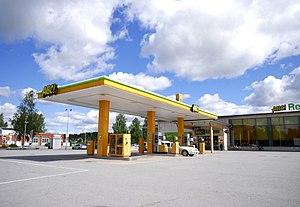
Le prix des carburants routiers en France, ou « prix à la pompe », est le prix auquel les commerçants exploitants de stations de distribution de produits pétroliers installés en France cèdent aux usagers de la route ces produits pétroliers : Sans Plomb 98, Sans Plomb 95, Sans Plomb 95, superéthanol E85, Gazole, GPL. Cet article ne traite pas de la question des carburants non routiers ou des combustibles.
La taxe intérieure de consommation sur les produits énergétiques est la principale taxe intérieure de consommation perçue en France ; elle porte sur certains produits énergétiques, notamment ceux d'origine pétrolière. C'est un droit d'accise. De 2007 à 2014, elle s'est élevée à 42,84 centimes pour un litre de gazole et 60,69 centimes pour un litre d'essence sans plomb 95 et 98, avant modulation régionale ; elle a fait l'objet d'une réduction transitoire de 3 centimes par litre pendant trois mois à la fin de l'année 2012.